Smokey Bear

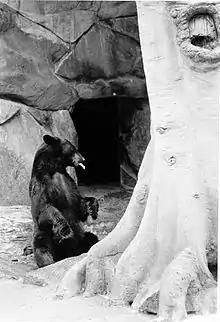
Smokey Bear eating from the new "honey tree" — a tree that automatically dispenses honey and berries – installed in Smokey's cage in the summer of 1984.

Smokey Bear lived at the National Zoo for 26 years. During that time he received millions of visitors and so many letters addressed to him (more than 13,000 a week) that in 1964 the United States Postal Service gave him his own ZIP Code (20252), which is still in use. He developed a love for peanut butter sandwiches in addition to his daily diet of bluefish and trout.